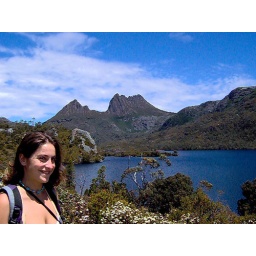
Cradle mountain and lake in tasmania